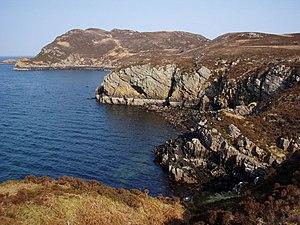
L'île d'Ewe, en anglais Isle of Ewe, en gaélique écossais Eilean Iùbh, est une île du Royaume-Uni située en Écosse.